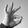
ASL letter: F